Suzanne Storrs

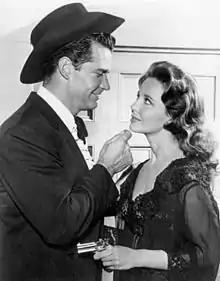
James Garner and Suzanne Storrs in "Maverick" (1960)

Suzanne Storrs (April 13, 1934 – January 25, 1995), born Suzanne Storrs Poulton and later known by her married name Suzanne Pincus, was a former Miss Utah and an American television actress, who appeared in 16 television series between 1954 and 1961, usually as the beautiful leading lady.